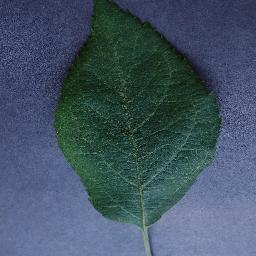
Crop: apple
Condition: healthy